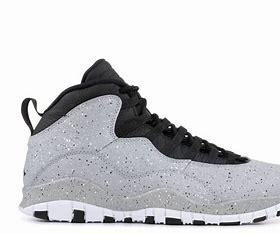
Brand: Jordan
Model: 10 Retro